2015 Duck Commander 500

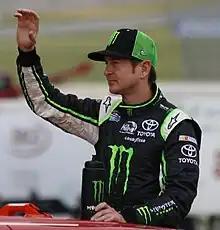
Kurt Busch, seen here in 2012 at Road America, won the pole for the race.

Kurt Busch won the pole with a time of 27.857 and a speed of . After winning the pole, Busch thanked his entire team for the good result, stating that "everyone chipped in". Busch also stated that his second pole of the 2015 season felt good, and that he was looking "to dial it in and get that long-run speed out of the car". Championship leader and team-mate Kevin Harvick joined Busch on the front row, having been out-qualified by 0.018 seconds. Harvick felt that his team "stuck to our plan" and that "everything worked out good". In third place was Team Penske's Brad Keselowski, who stated that he was "being first in class", behind the cars of Busch and Harvick in the grid order. He also stated that "it never helps to have extra runs on the tires, but we made the most of it".